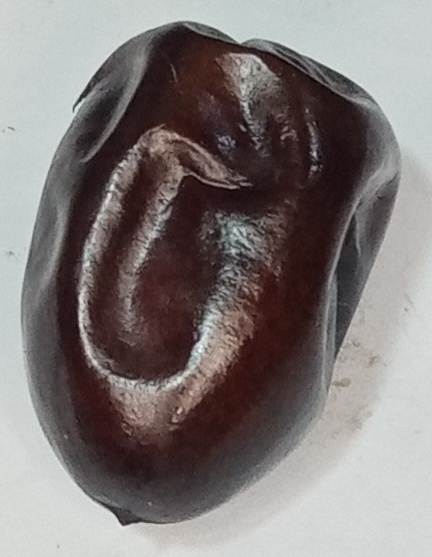
Variety: kupro
Size: large
Grade: grade-2